M. Carey Thomas

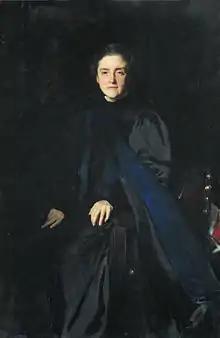
An 1899 portrait of Thomas by John Singer Sargent

In 1882, Thomas wrote a letter to the trustees of Bryn Mawr College, requesting that she be made president of the university. She was not granted the position, however, as the trustees were concerned about her relative youth and lack of experience. Instead, Thomas entered in 1884 as the dean of the college and chair of English. Despite not receiving her desired role at Bryn Mawr, Thomas was active in the college's administration, working closely with then president James Rhoads. According to the biographical dictionary "Notable American Women: 1607–1950", by 1892 she was "acting president in all but name". She hired Woodrow Wilson as professor of history and government, 1882-1885.